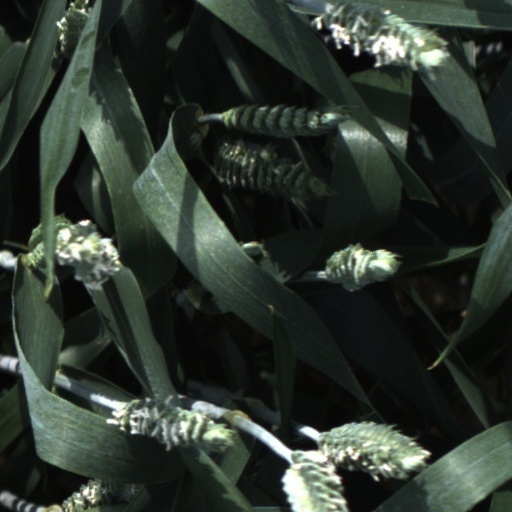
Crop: wheat